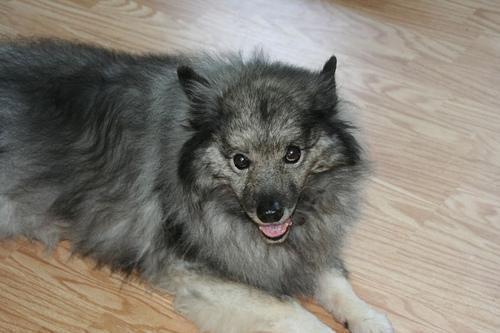
keeshond